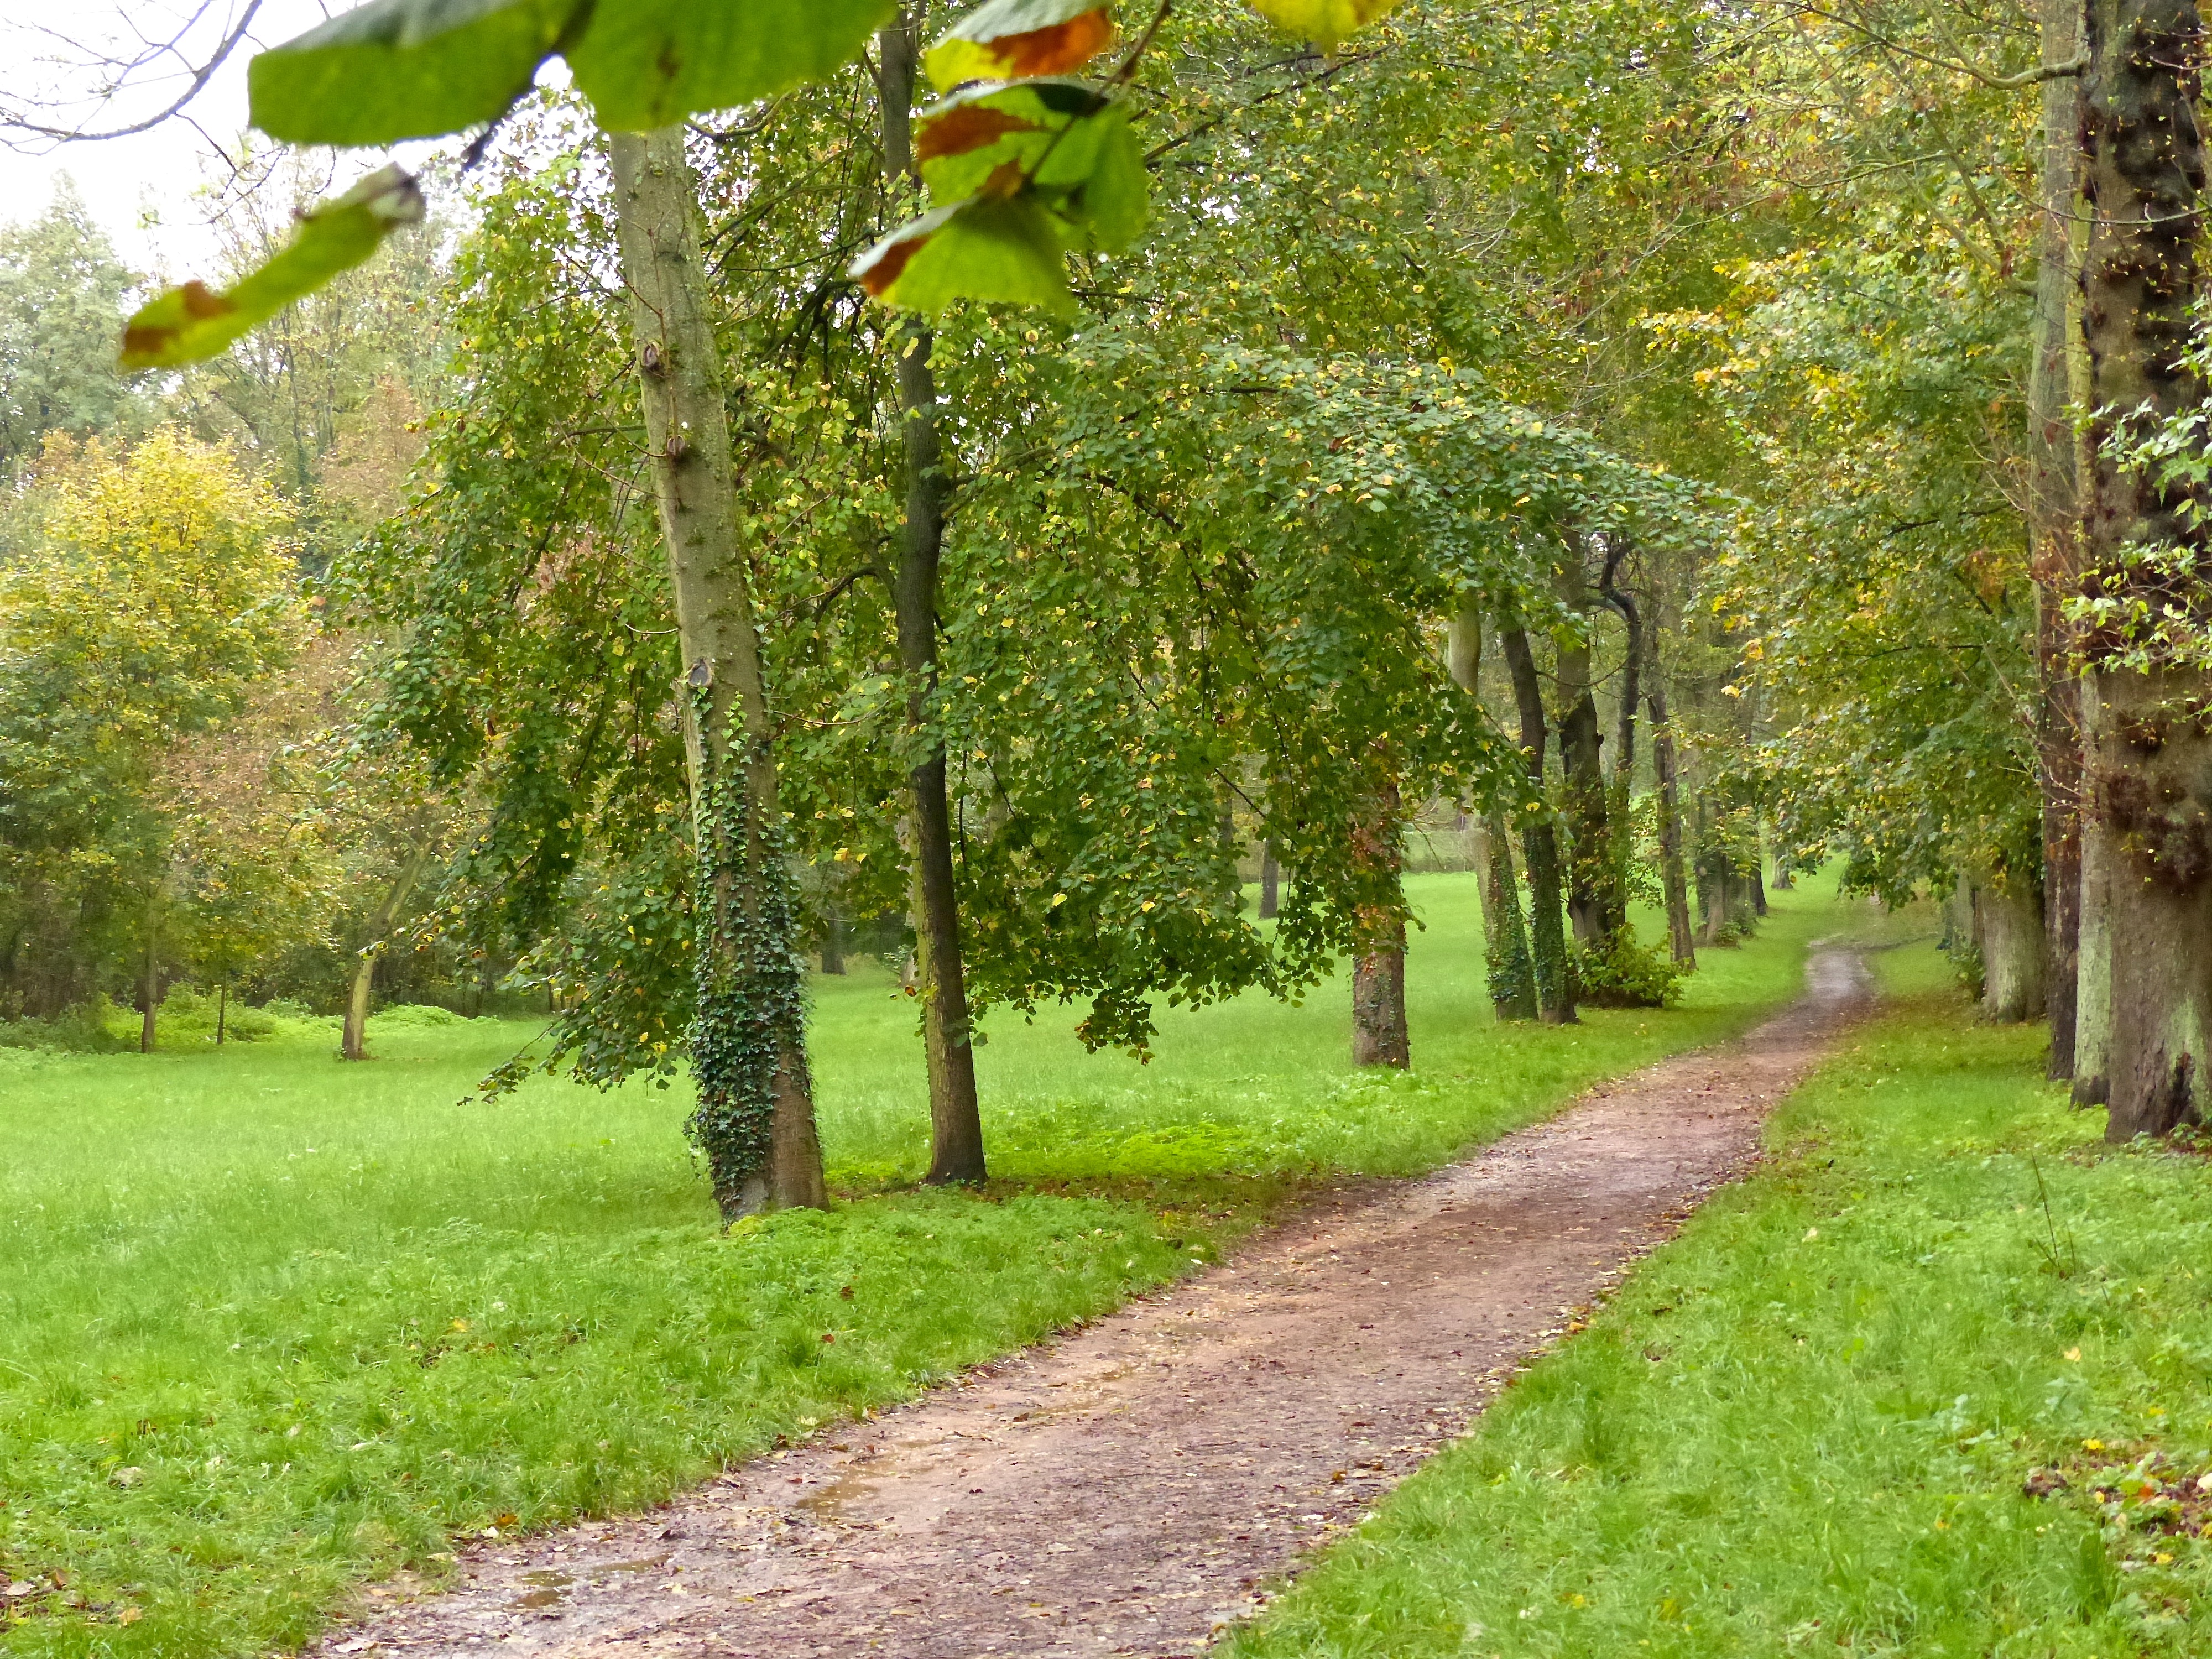
tree, forest, plant, lawn, meadow, leaf, flower, running, run, paris, country, france, green, high, autumn, botany, cross, garden, race, international, girls, sports, shrub, boys, deciduous, plantation, school, runners, championship, woodland, habitat, yard, junior, highschool, varsity, isst, tournament, xc, ecosystem, schools, parcdestcloud, biome, woody plant